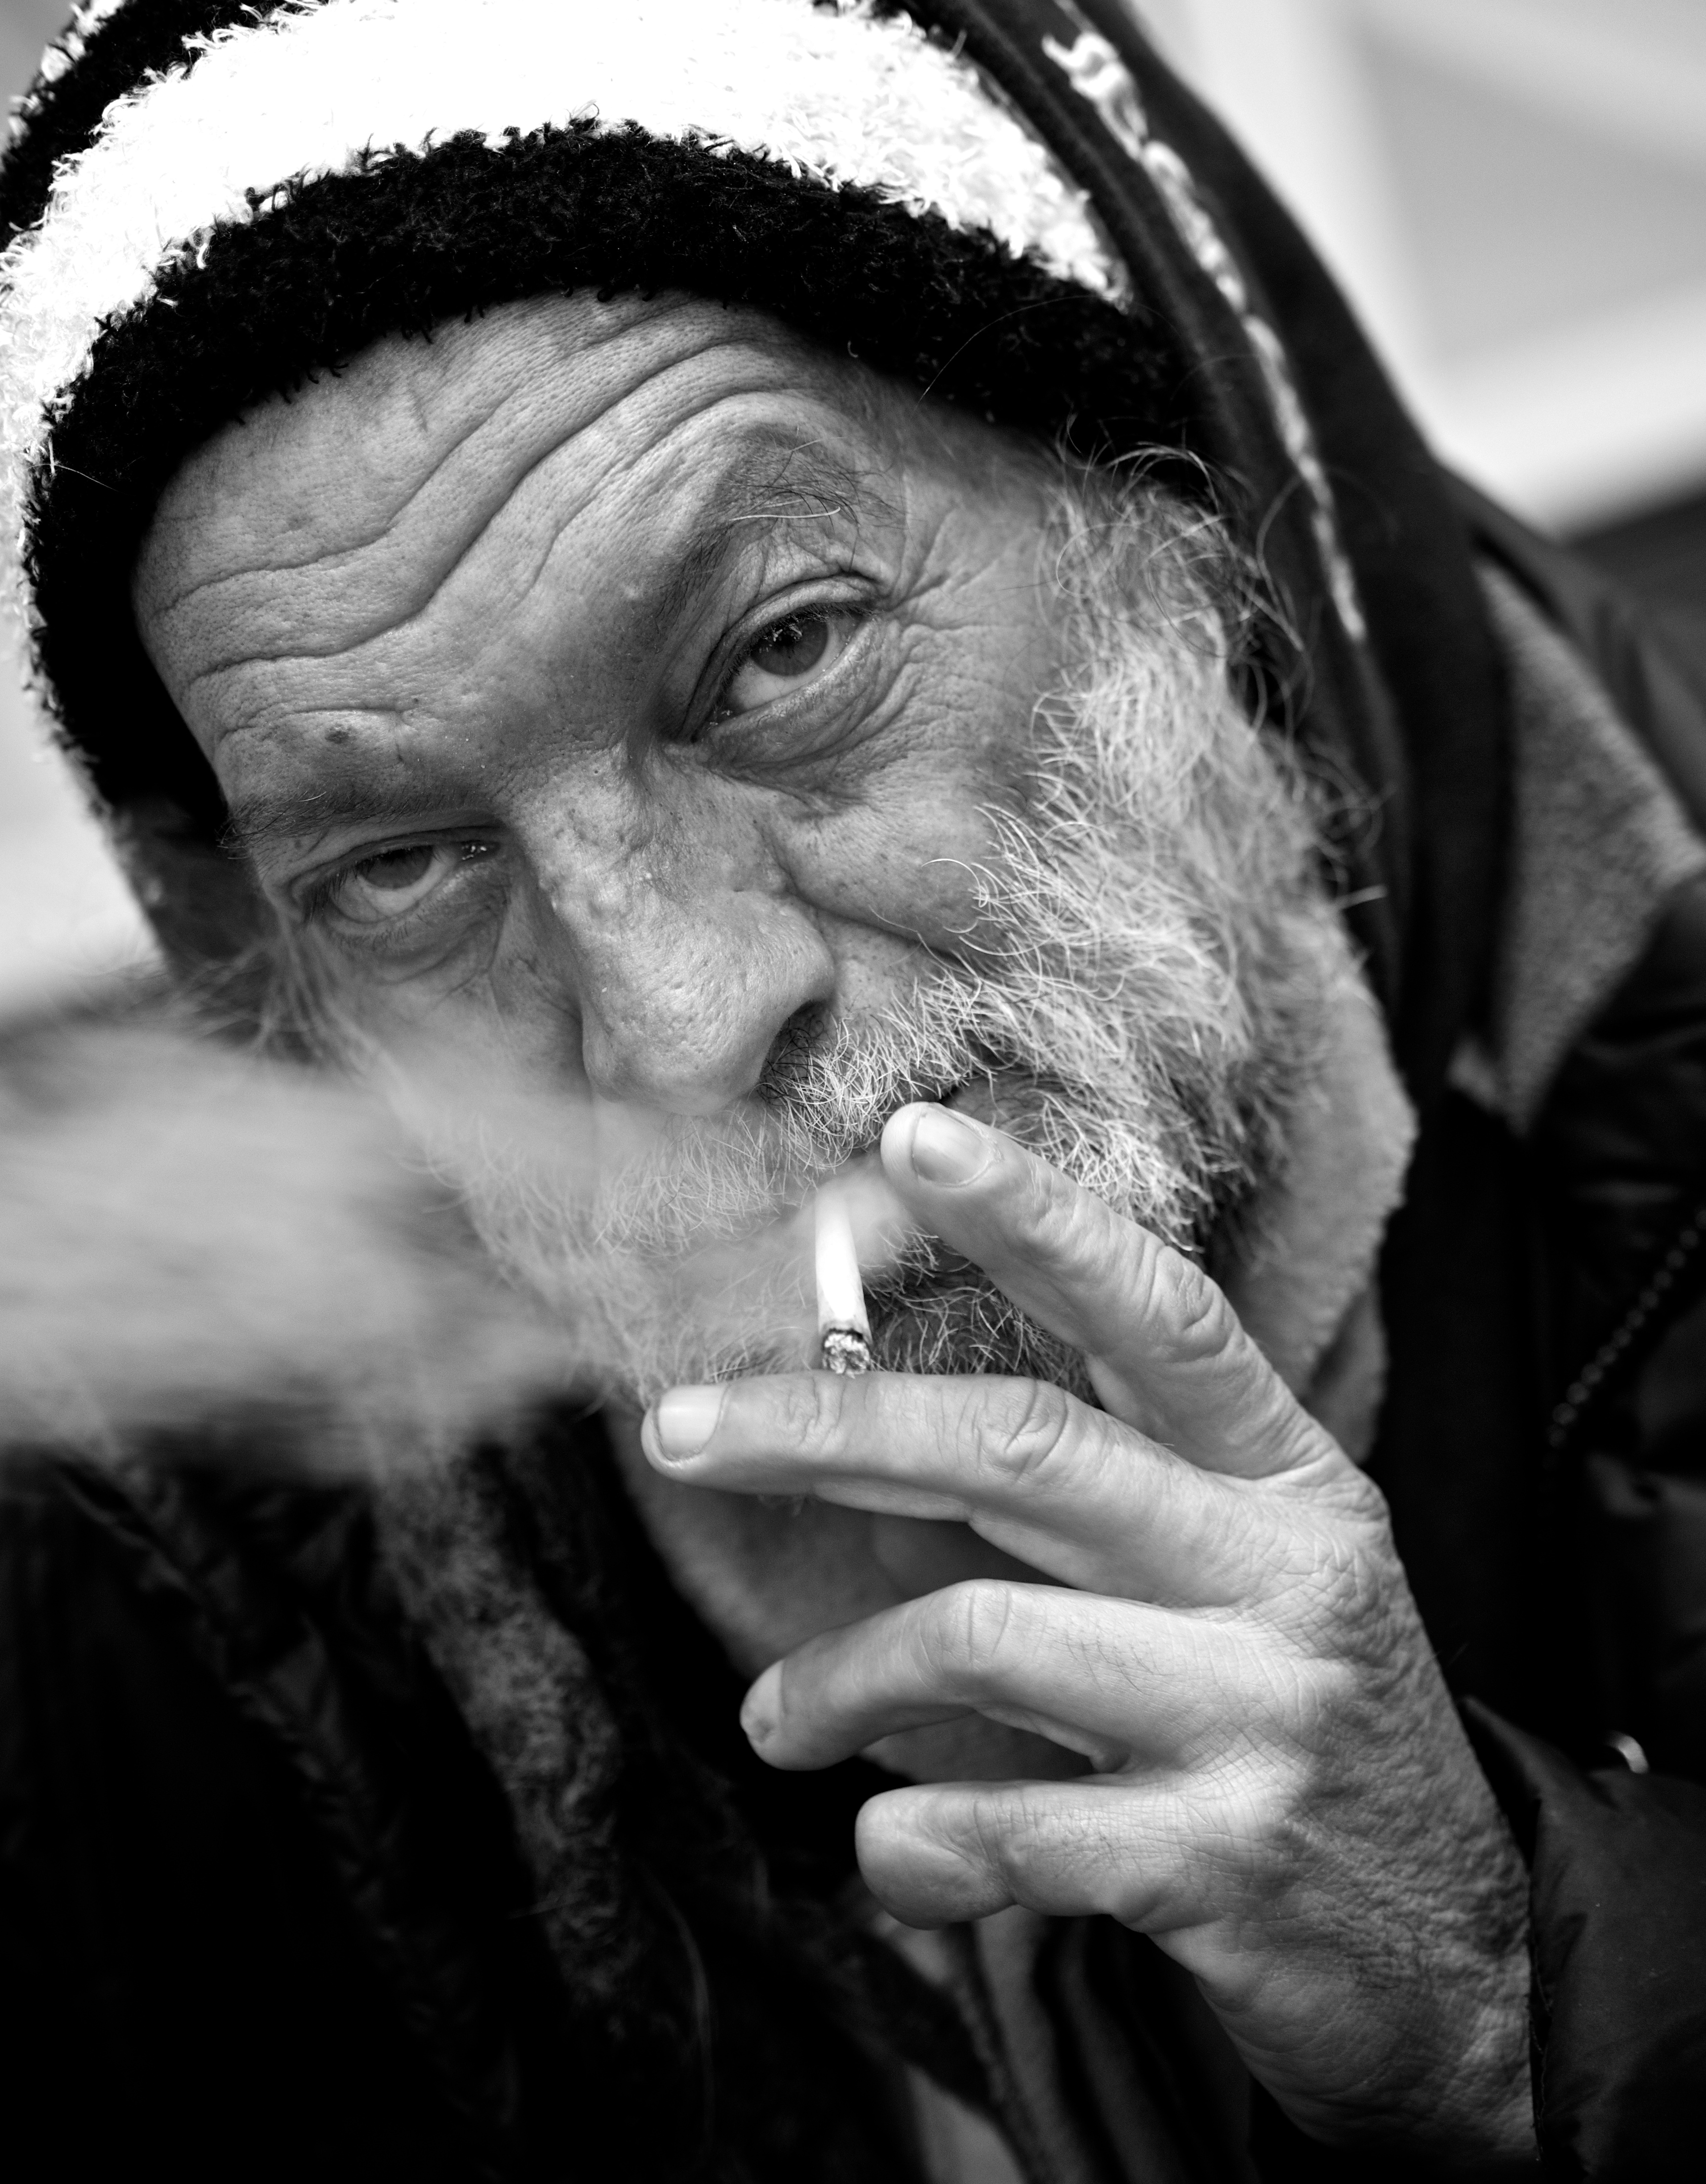
man, person, black and white, white, street, photography, ebook, male, portrait, training, black, monochrome, beard, close up, streetphotography, flickr, face, thomas, video, head, olympus, photograph, omd, fuji, leica, monochrom, leuthard, hcb, thomasleuthard, monochrome photography, facial hair